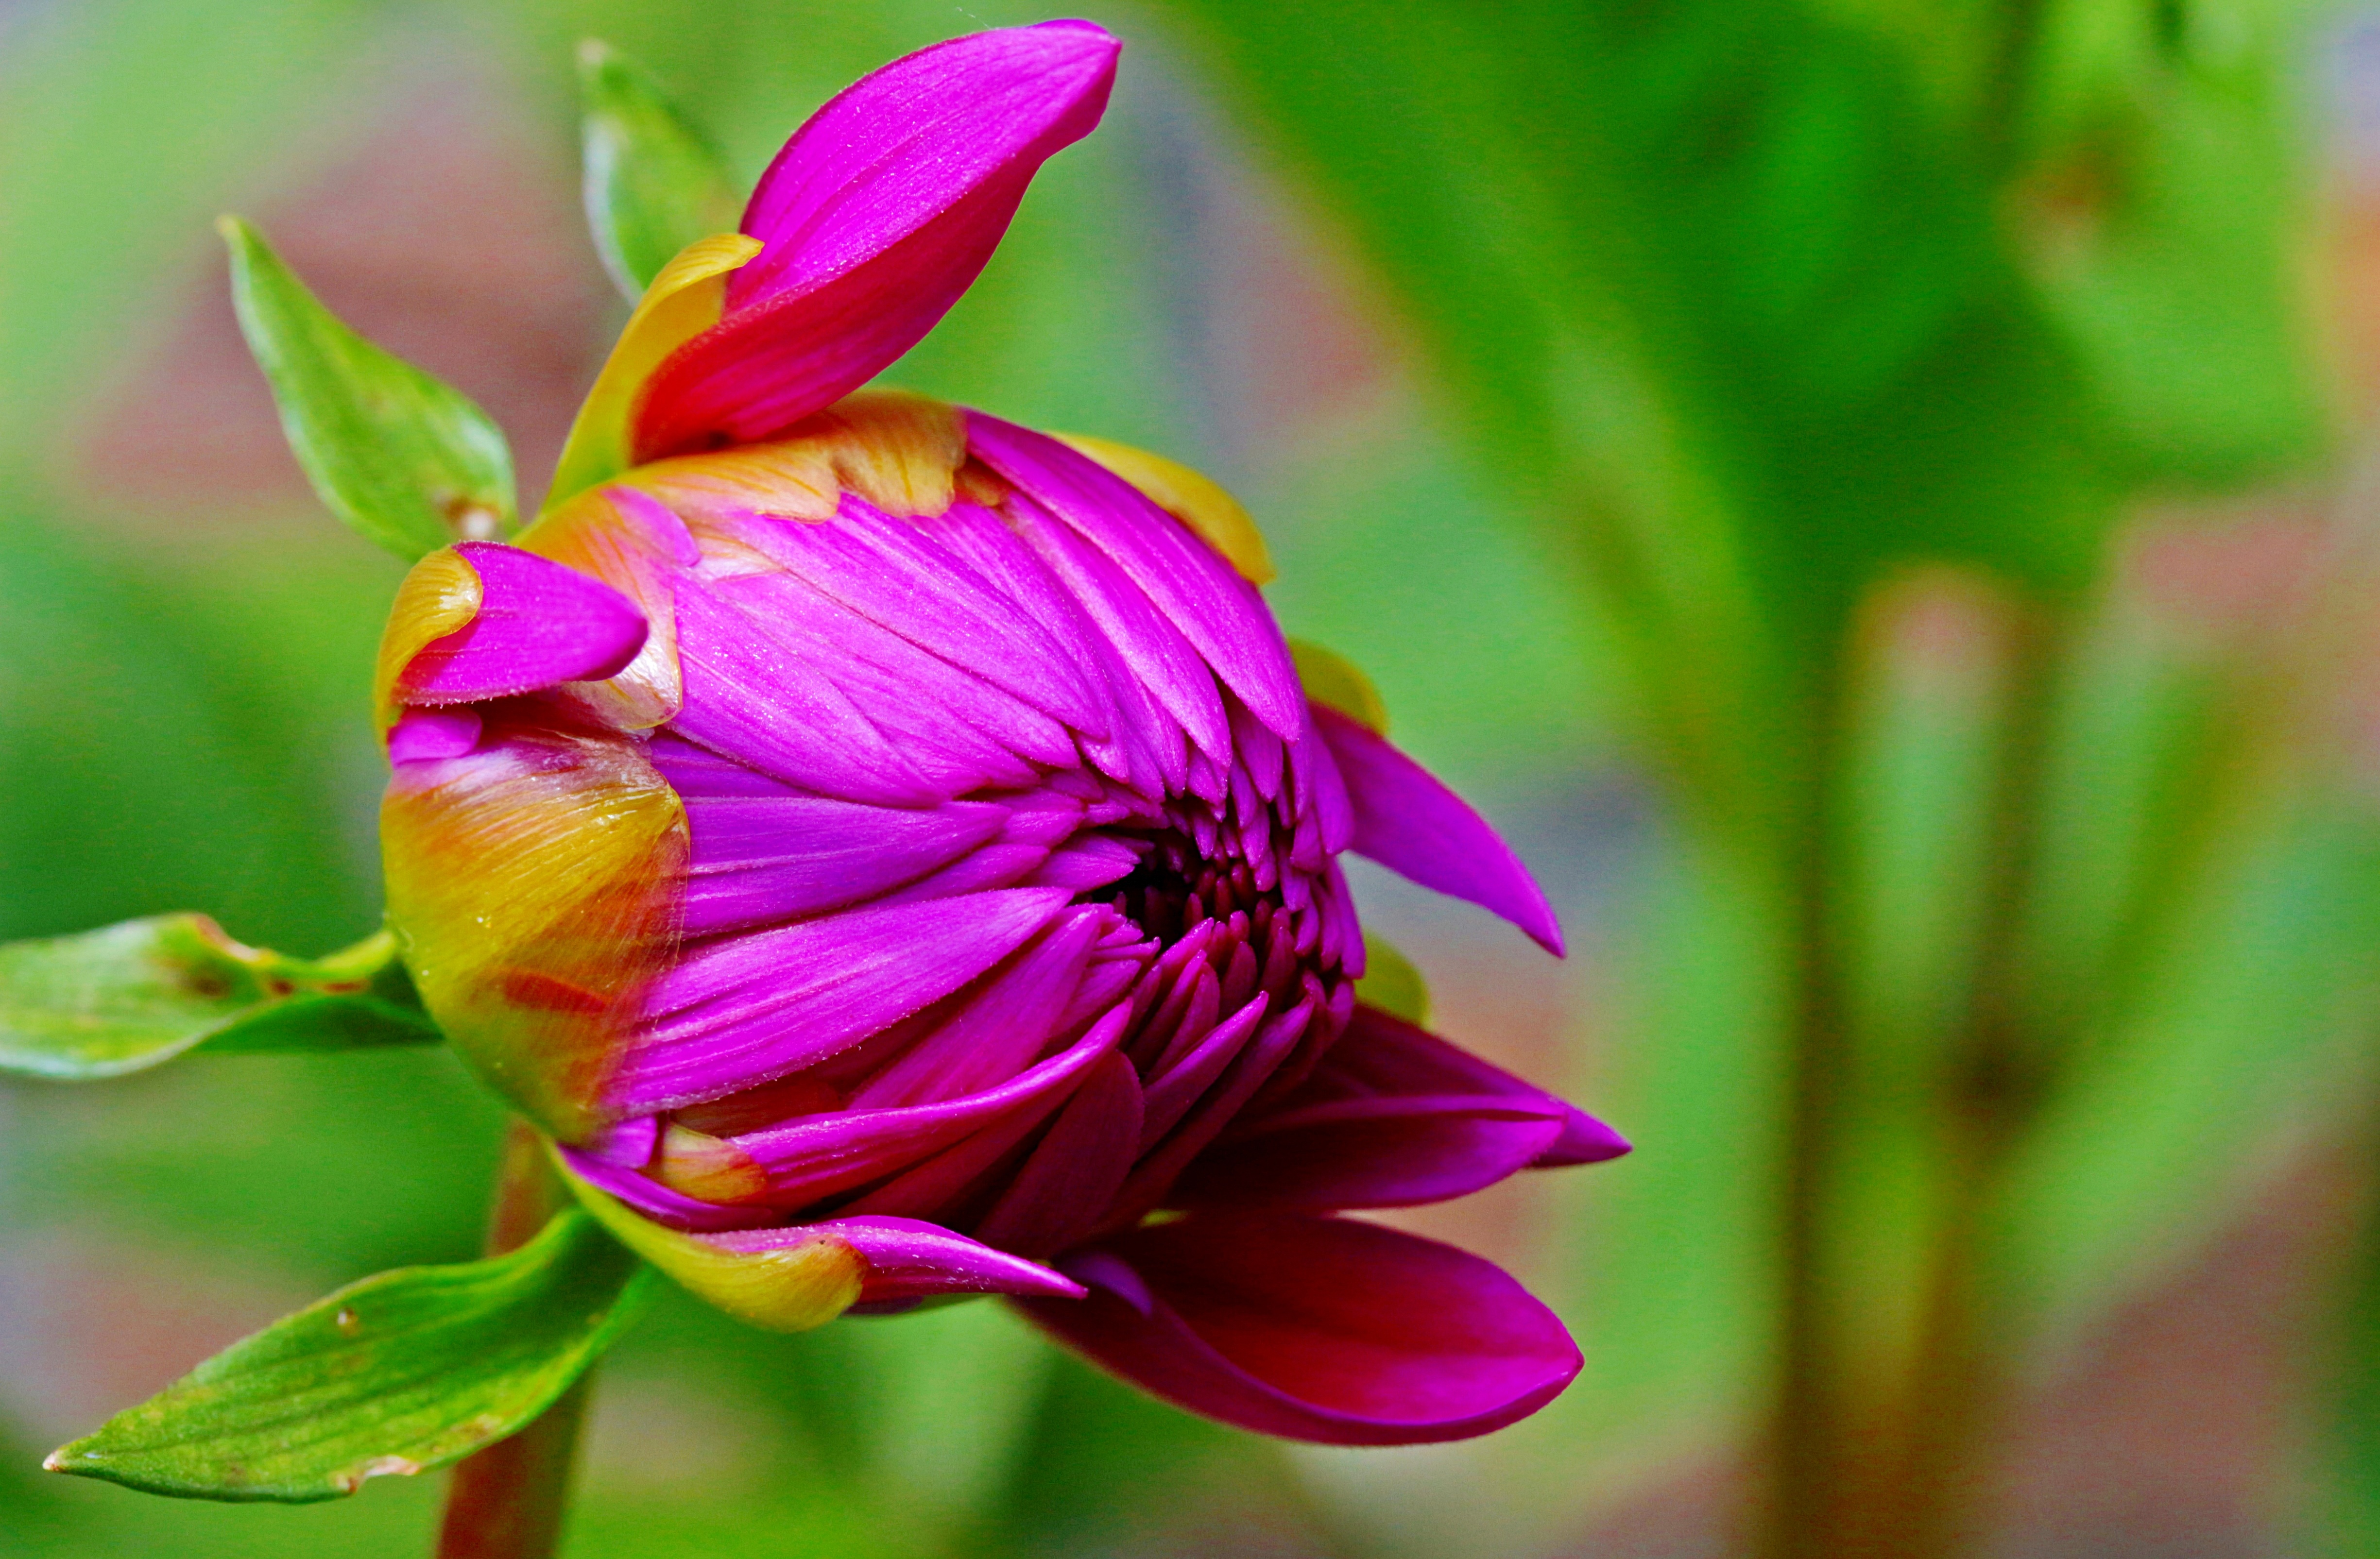
nature, blossom, open, plant, flower, petal, bloom, summer, botany, pink, flora, wildflower, close up, dahlia, petals, dahlia garden, composites, macro photography, garden plant, in the garden, flowering plant, pink blossom, plant stem, land plant